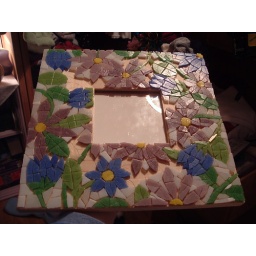
Virtreous glass mirror in progress